Daniel De Silva

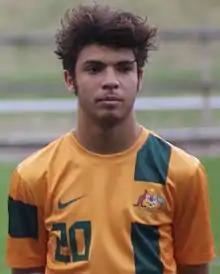
De Silva with the Australian U20s in 2013

Daniel Peter De Silva (born 6 March 1997) is an Australian professional soccer player who currently plays as an attacking midfielder. De Silva is currently a free agent, having most recently played for Macarthur FC in the A-League.